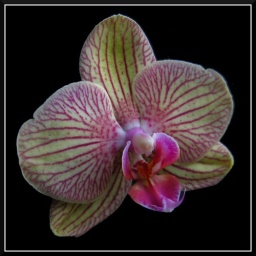
My latest orchid!It called me from its shelf in shop window ;-)Such an amazing pattern!